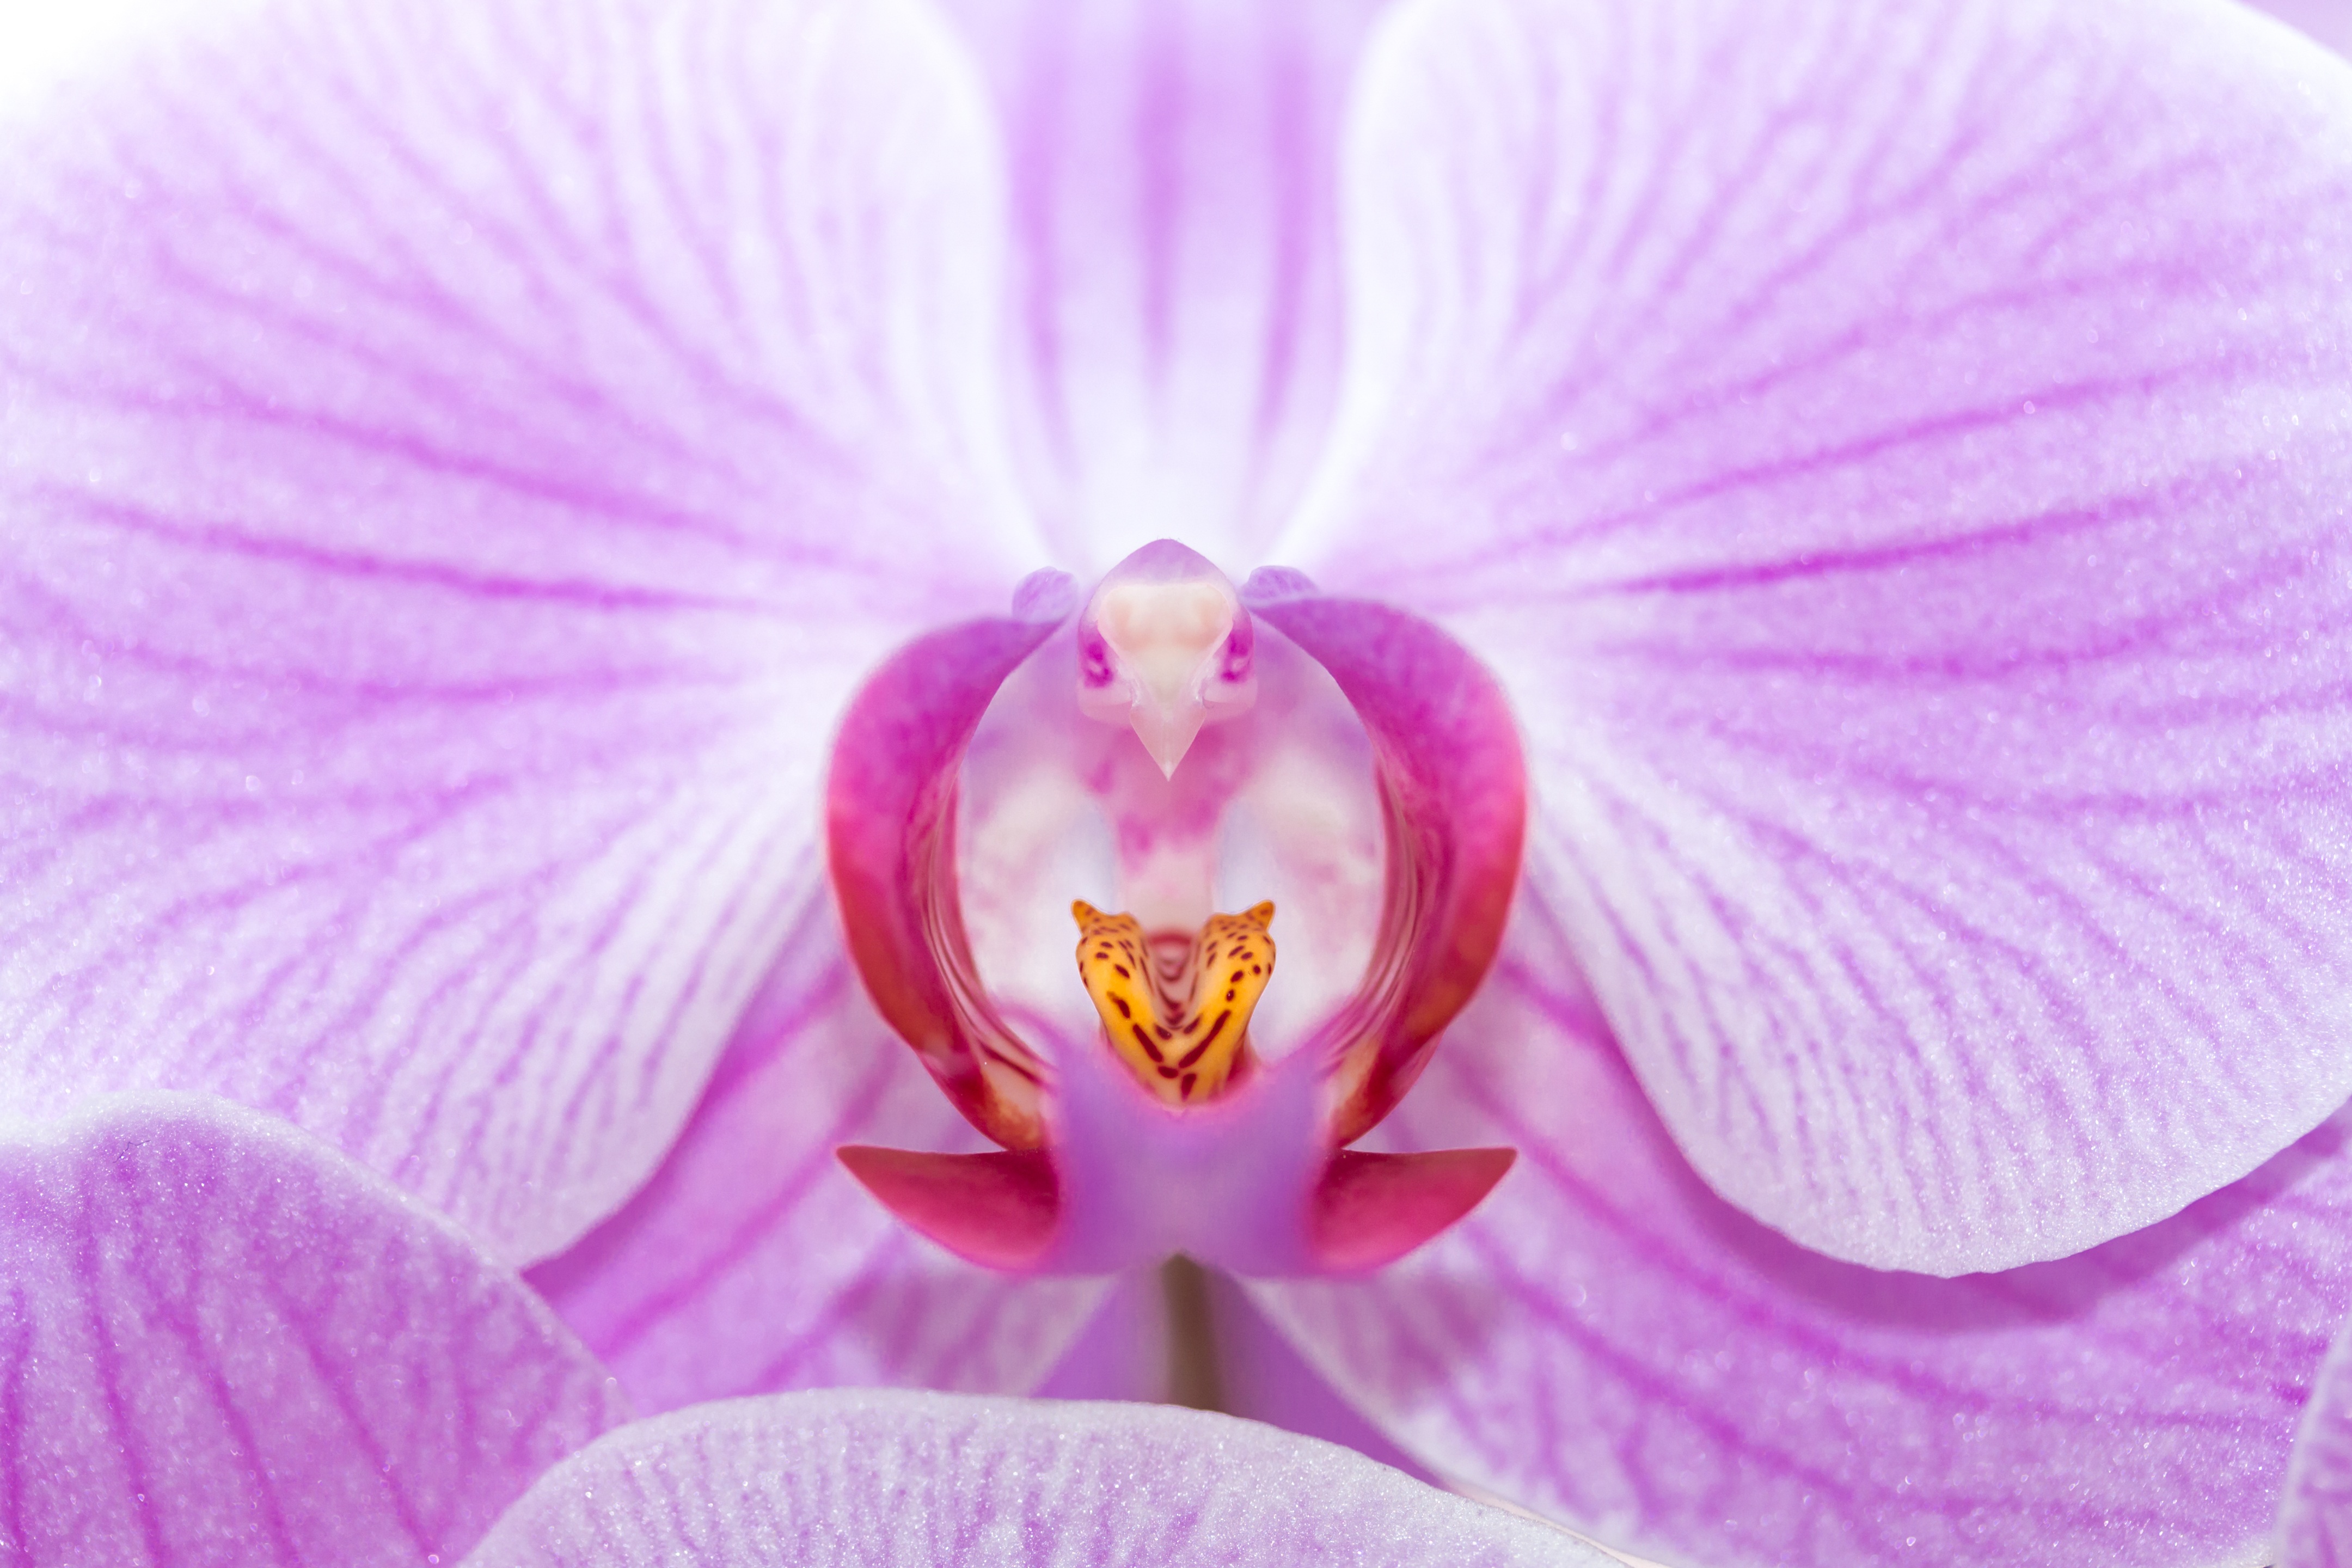
blossom, plant, flower, purple, petal, bloom, color, pink, flora, orchid, close up, iris, eye, violet, beauty, macro photography, flowering plant, land plant, moth orchid